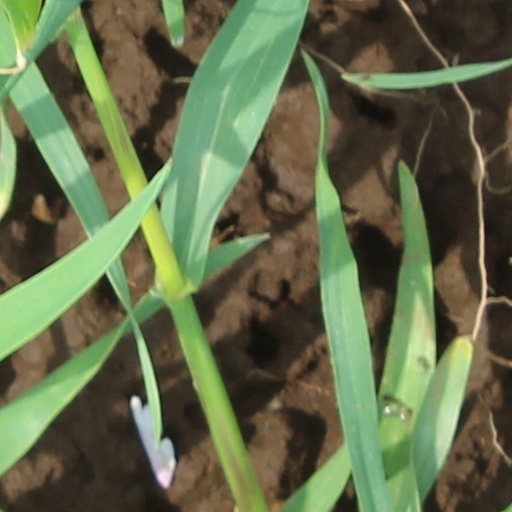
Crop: wheat